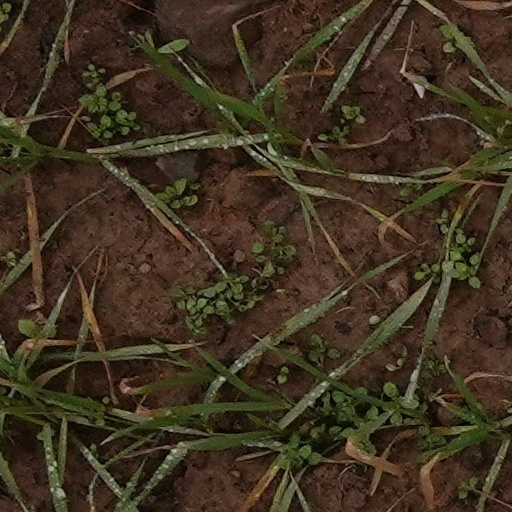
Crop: wheat